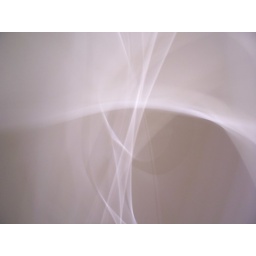
Standing in my bathroom with the door mostly closed on a sunny day, while waving my camera around at the door.